Municipal Research and Services Center

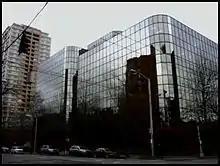
MRSC's headquarters in Seattle's Belltown neighborhood.

The Municipal Research and Services Center (MRSC) is a non-profit organization based in Seattle with a mission of supporting effective local government in Washington with research support. Founded in 1934 and funded primarily through a state appropriation, most of MRSC's services are offered free of charge to local government employees and public officials of cities, counties, and some special purpose districts in the State of Washington. MRSC's expertise covers Washington state municipal law, municipal finance, urban planning, public works, and public management.